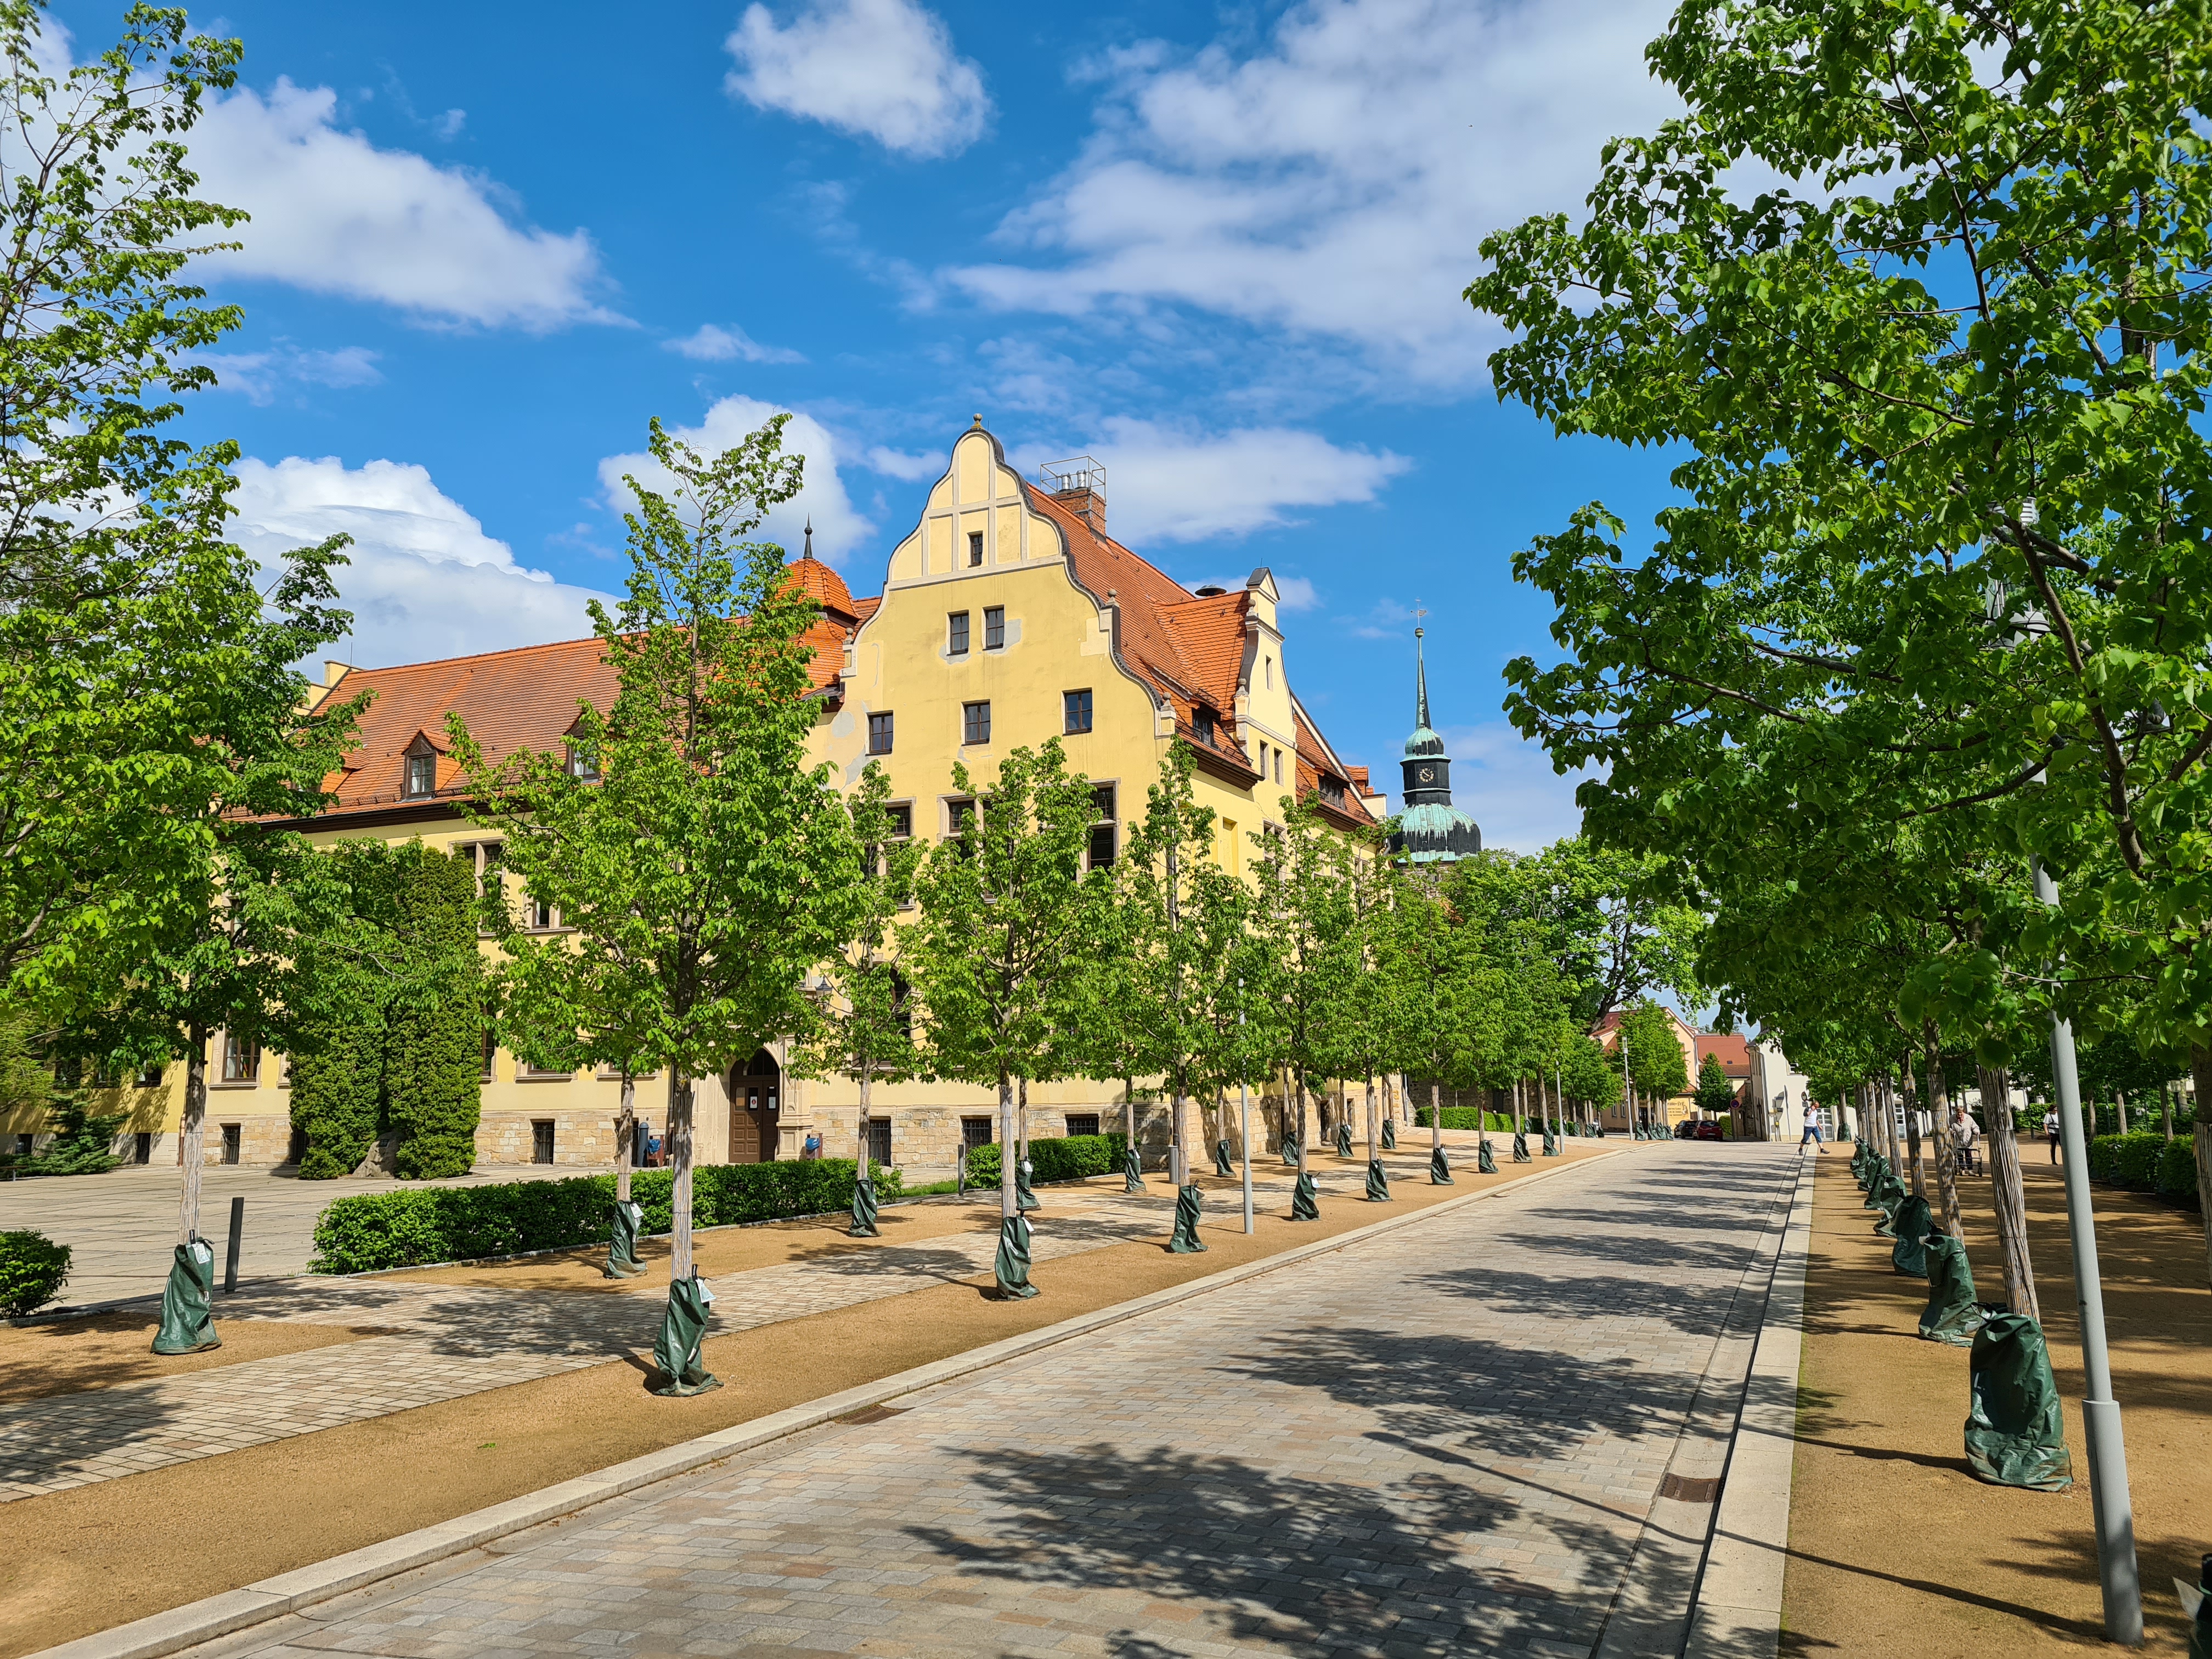
natural, cloud, sky, plant, building, window, tree, house, road surface, urban design, public space, leisure, landscape, city, facade, road, street light, mixed use, natural landscape, suburb, street, town, grass, sidewalk, medieval architecture, village, historic site, church, town square, tourism, downtown, roof, pedestrian, walkway, plaza, history, tourist attraction, stately home, castle, manor house, cobblestone, mansion, estate, campus, monastery, spire, vacation, convent